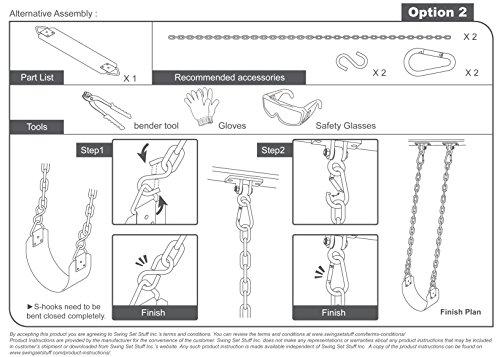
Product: Swing Set Stuff Commercial Rubber Belt Seat with SSS Logo Sticker, Red
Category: Toys & Games | Arts & Crafts | Stickers
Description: Great Condition.
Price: $36.74
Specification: ProductDimensions:24.5x5.8x0.2inches|ItemWeight:3pounds|ShippingWeight:3.35pounds(Viewshippingratesandpolicies)|ASIN:B016APNXAM|Itemmodelnumber:SSS-0124-R|Manufacturerrecommendedage:6-12years